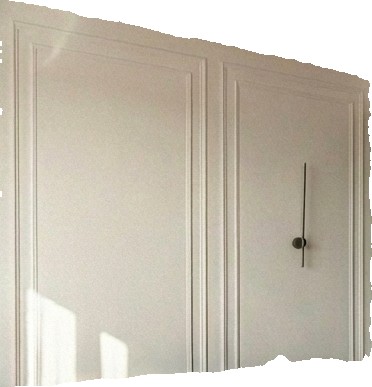
Surface category: wall